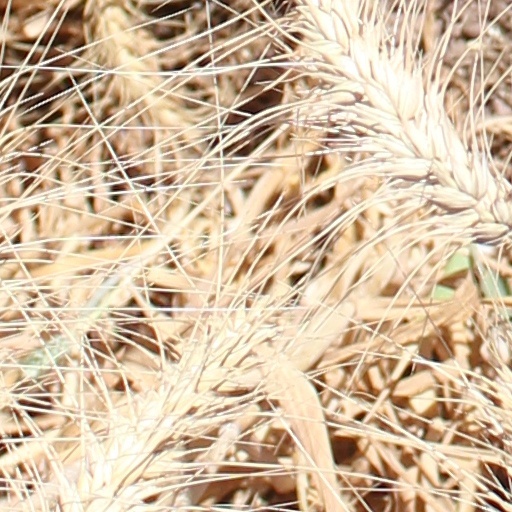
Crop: wheat